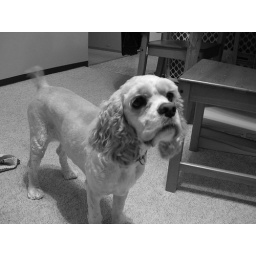
Robbie in black and white